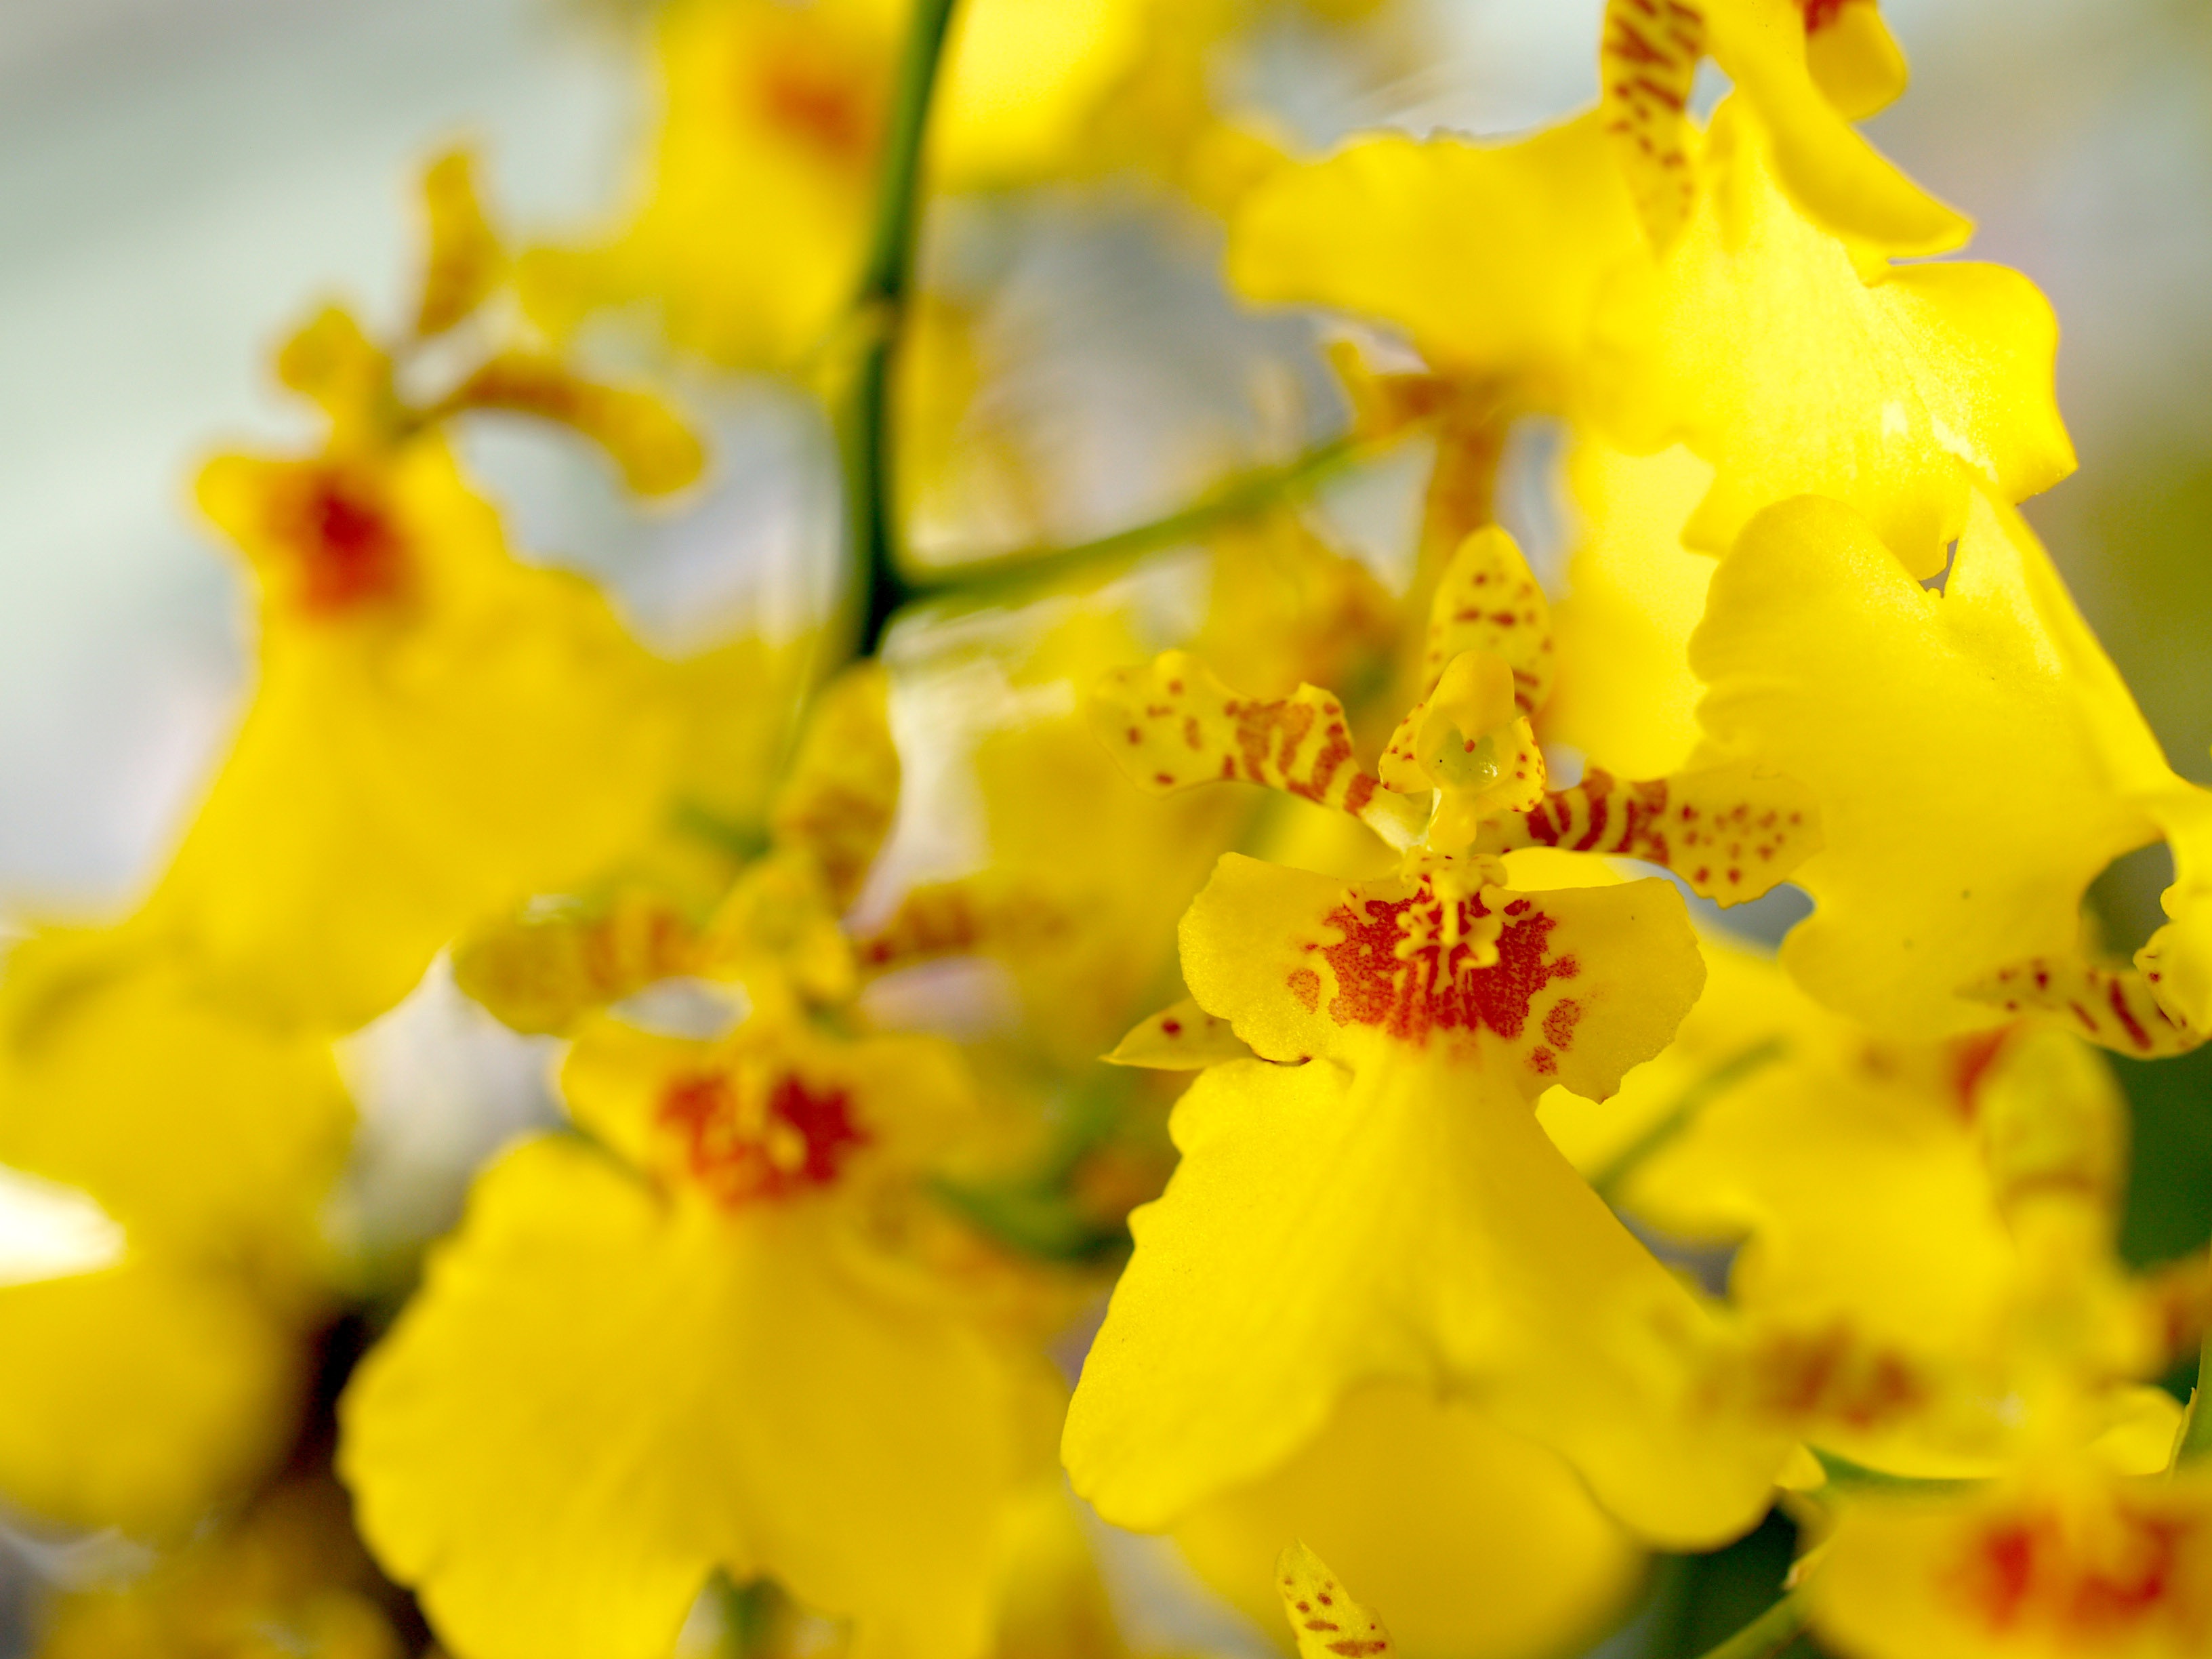
nature, branch, blossom, growth, plant, photography, sunlight, flower, purple, petal, bloom, summer, floral, daisy, foliage, bouquet, decoration, food, spring, produce, tropical, lush, color, natural, clean, botany, yellow, pink, flora, botanical, orchid, wildflower, close up, luxury, ornate, decorative, shrub, violet, blowing, bright, head, beautiful, conservation, event, exotic, bud, oriental, elegance, individual, carpel, macro photography, flowering plant, phalanxes, land plant